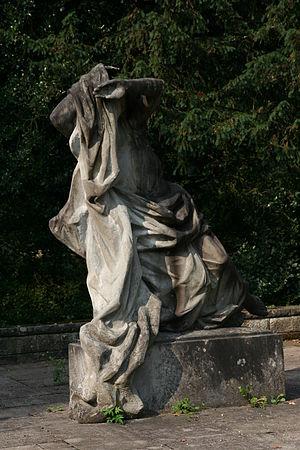
Louis Conne, né à Zurich le 2 décembre 1905 où il est mort le 6 juin 2004, est un sculpteur suisse.